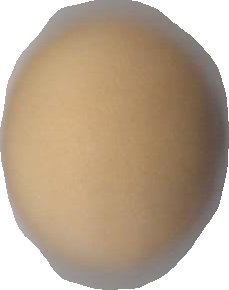
Variety: Dega